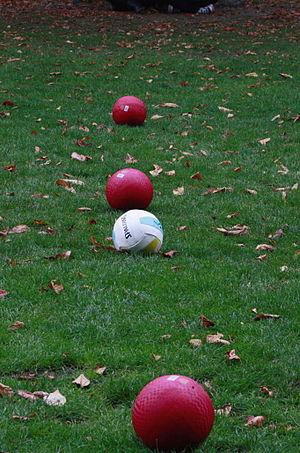
Le quidditch moldu, aussi connu sous le nom de quidditch au sol, est un sport de balle mixte créé en 2005, directement dérivé du sport fictif de quidditch issu de la saga Harry Potter.